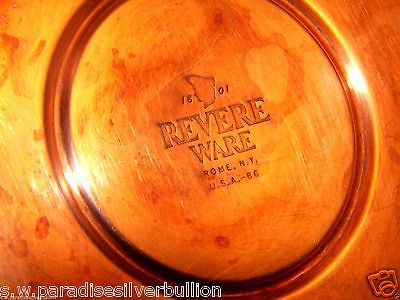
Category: kettle